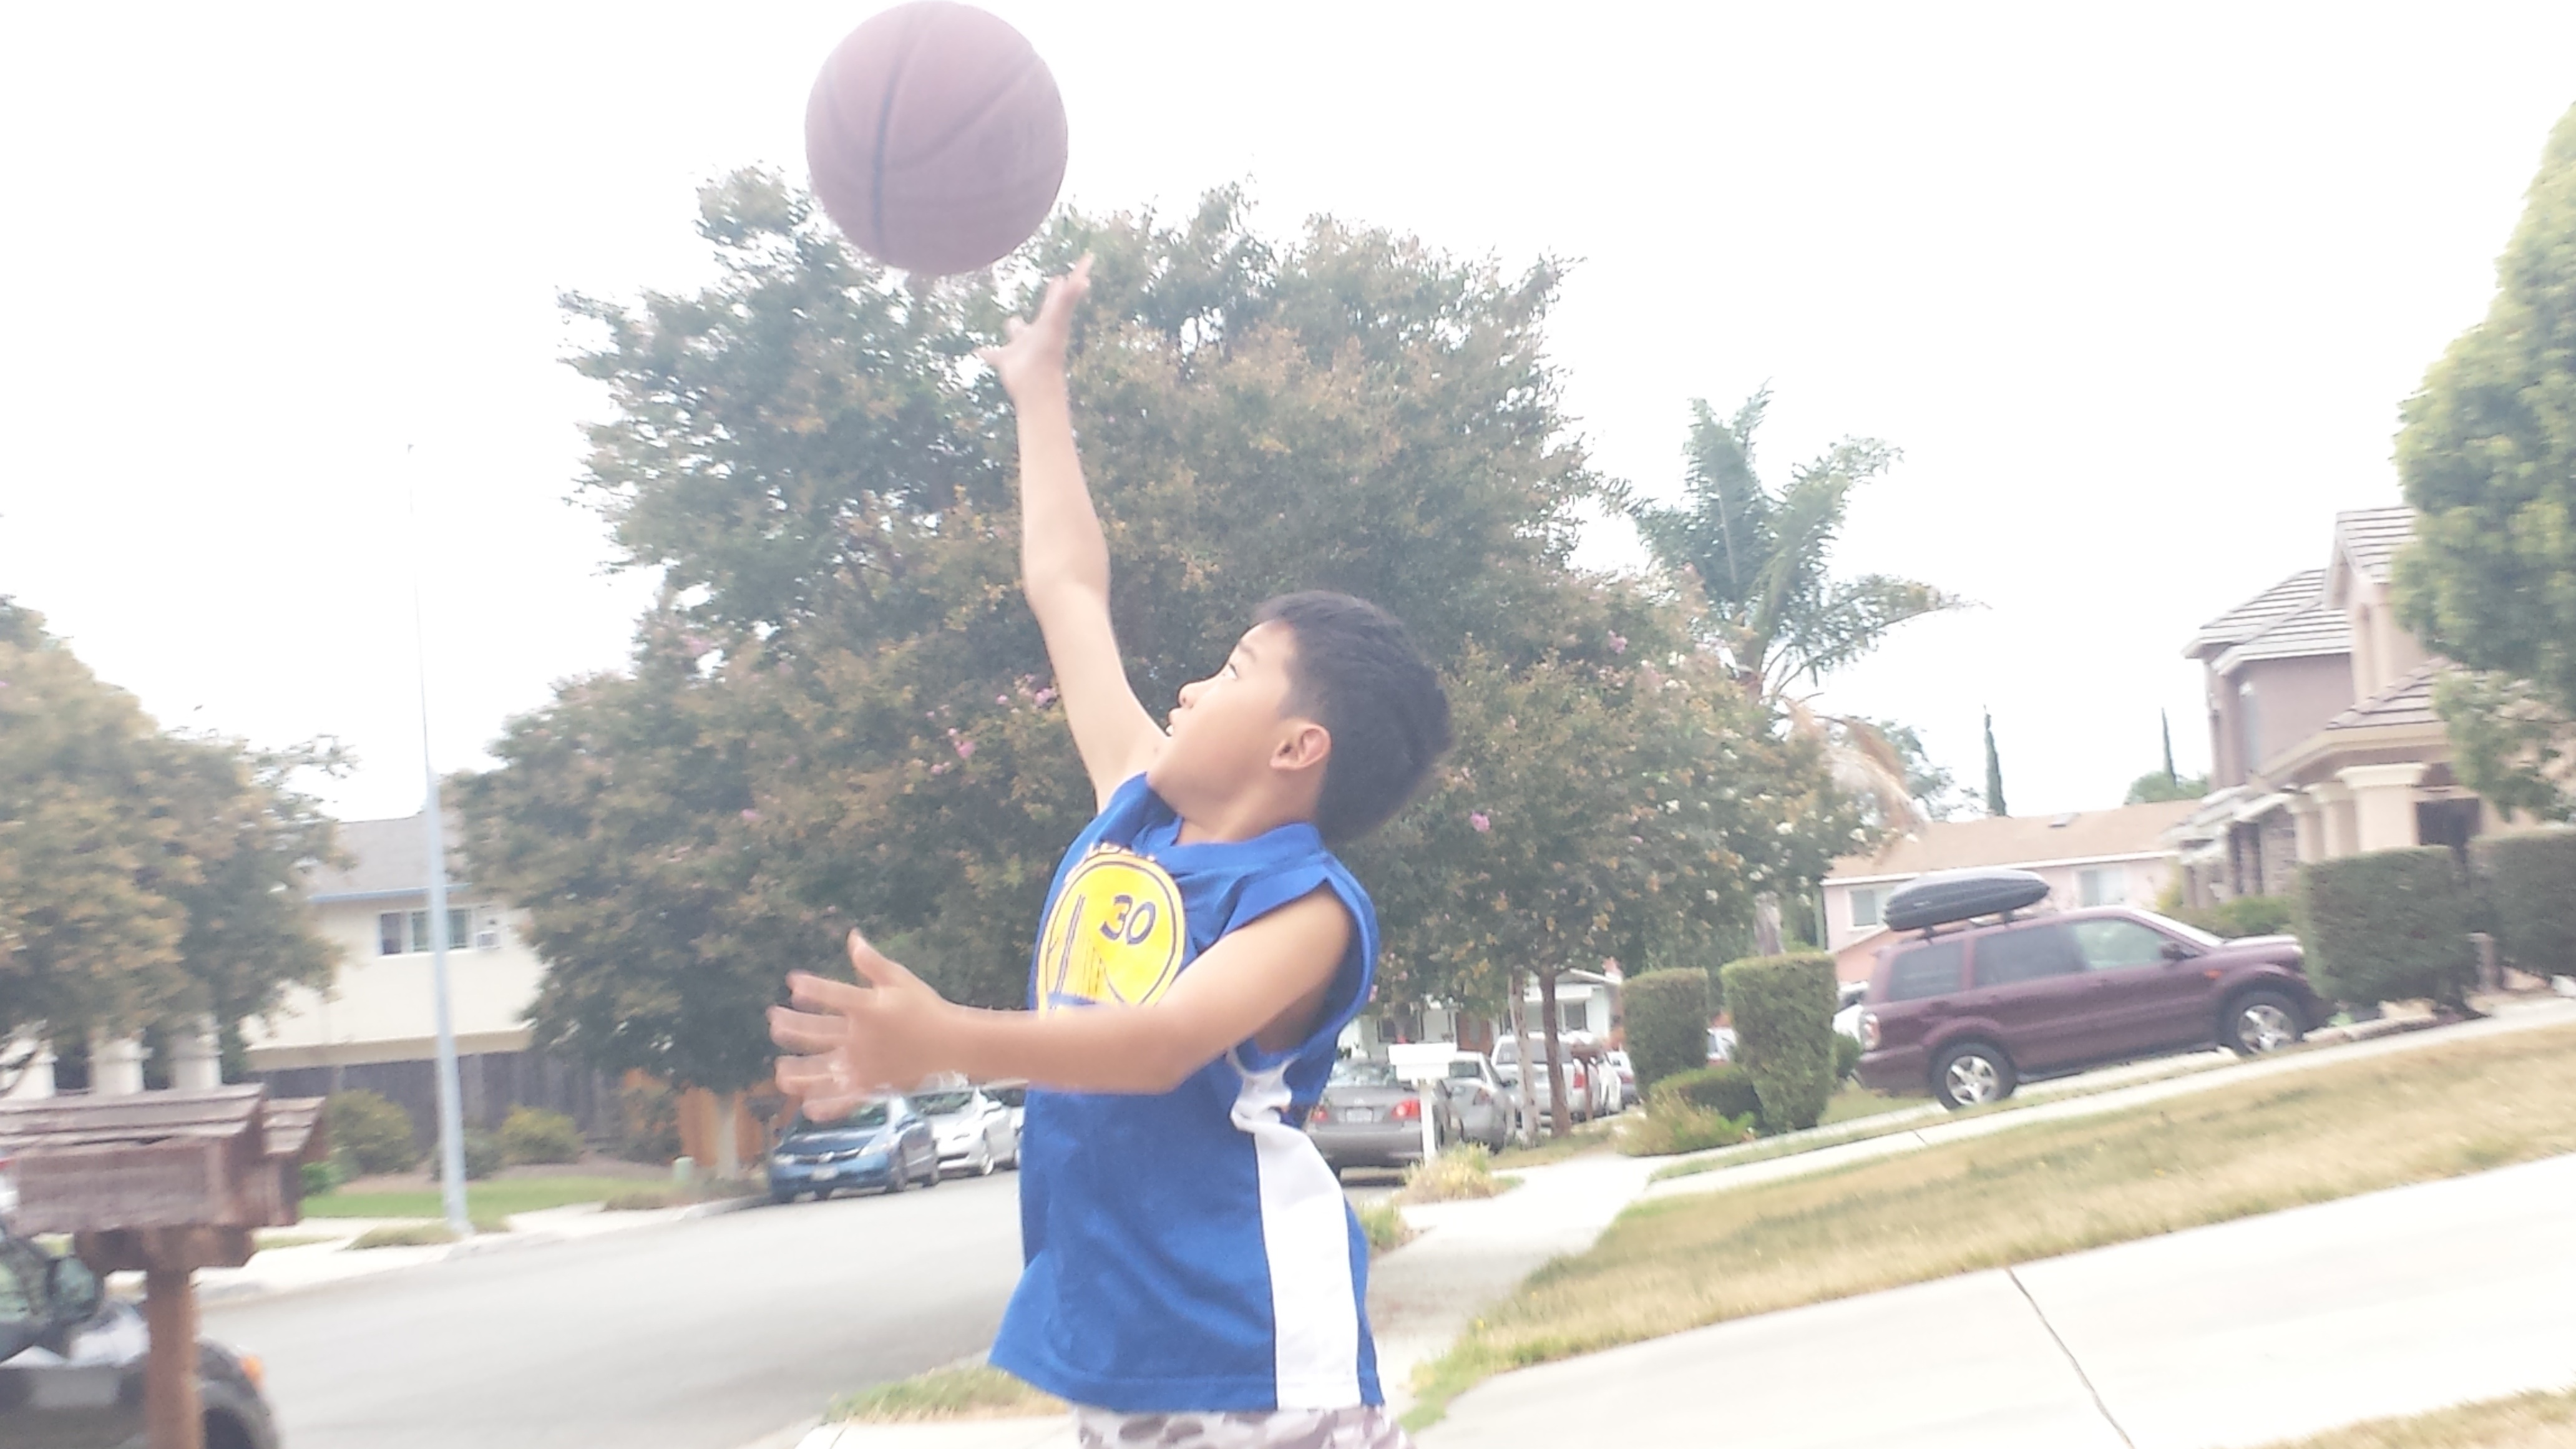
sports